Neues Museum

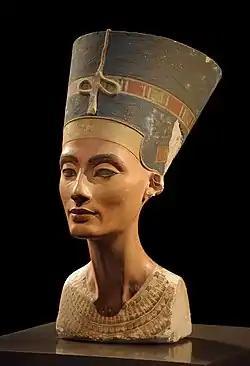
The bust of Nefertiti, attributed to Thutmose

After the consolidation of the foundations and walls, the Neues building was reconstructed. This work was done within the framework of the Masterplan for Berlin's Museum Island, with a cost of approximately €295 million for the Neues Museum. The northwest wing and the south-east façade, which were completely destroyed in the war, have been reconstructed according to Chipperfield's plan, in a manner close to their original layout in the museum building.